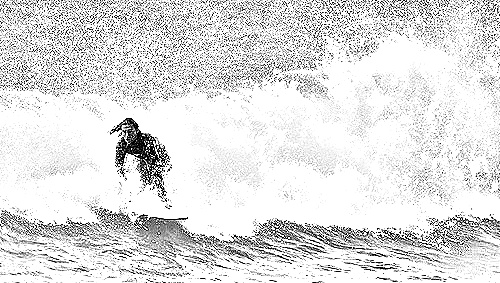
Portrait style: Sketch Portrait